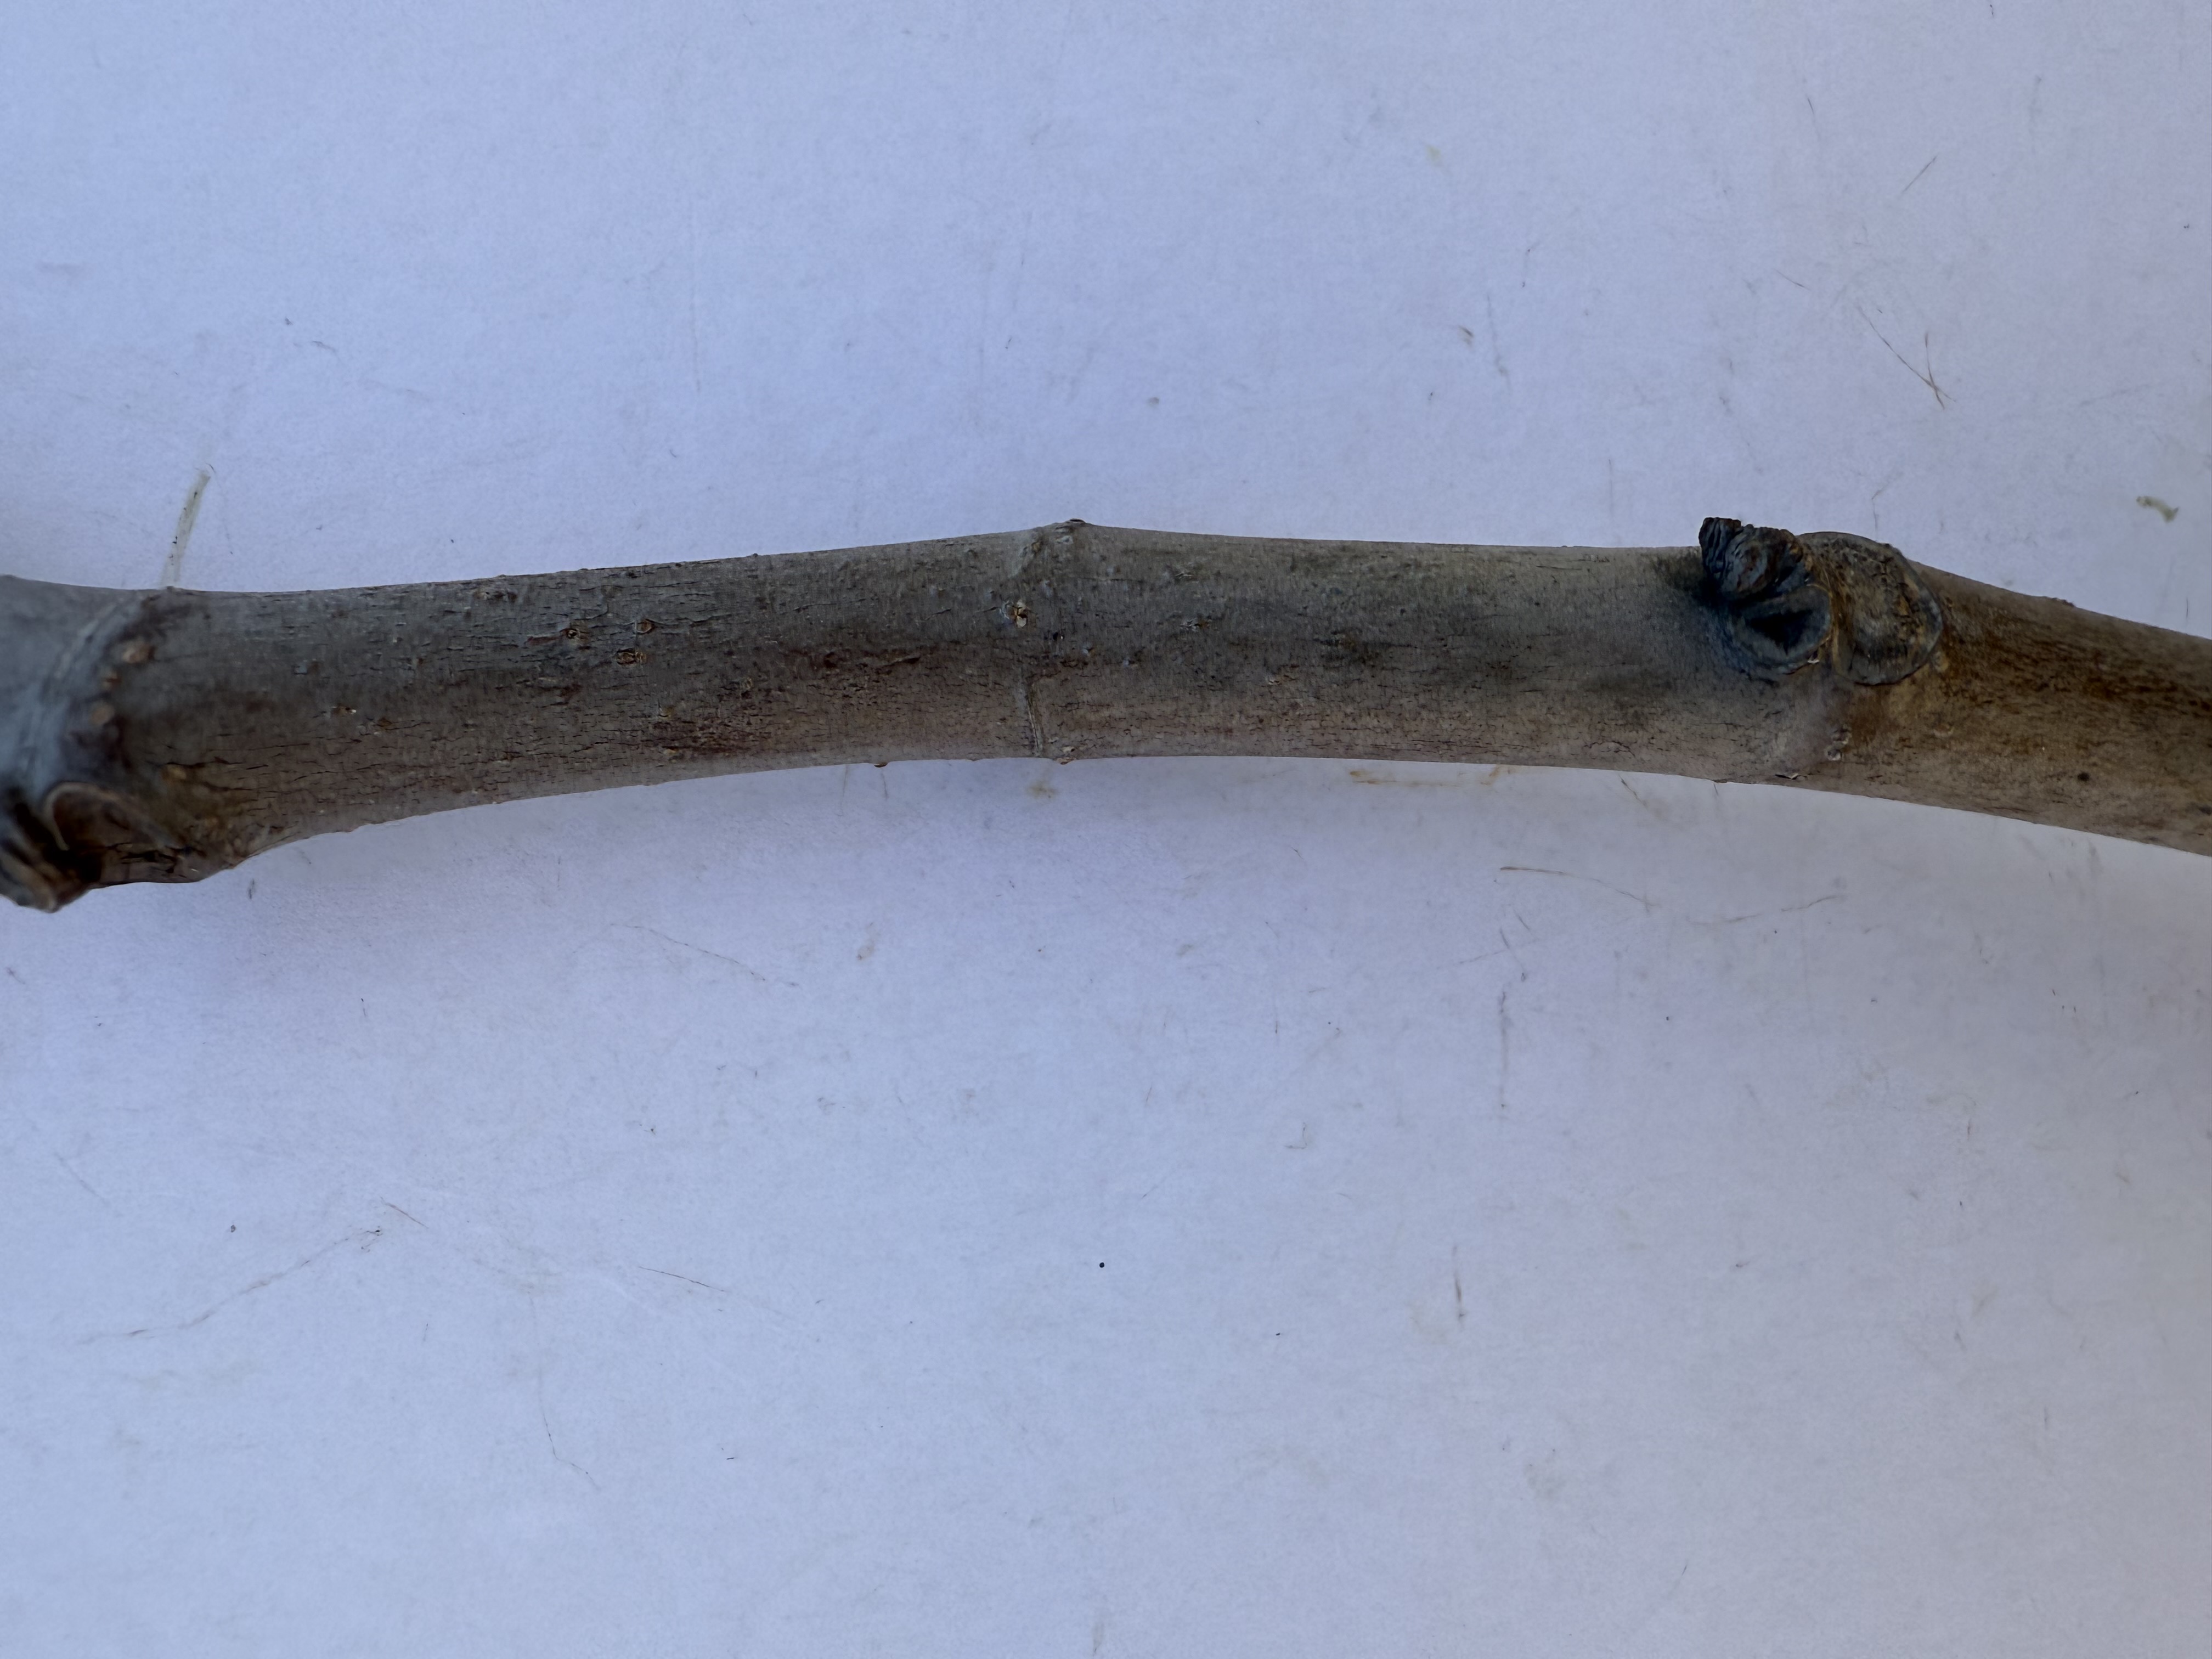
Variety: Bardacik Fig